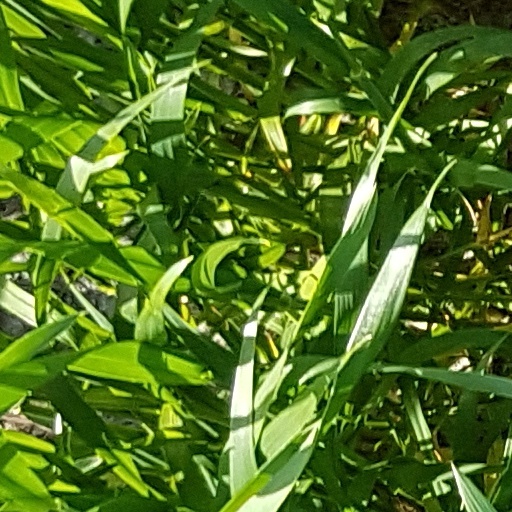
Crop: wheat